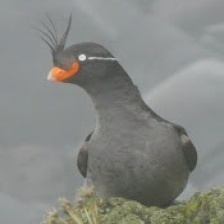
Species: CRESTED AUKLET
Scientific name: AETHIA CRISTATELLA